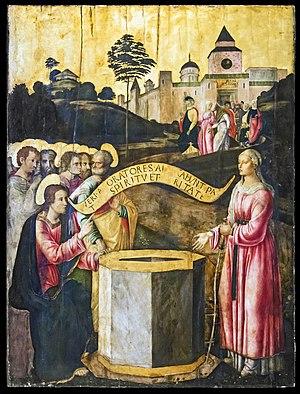
Lazzaro Bastiani est un peintre italien de l'école vénitienne de la haute Renaissance.